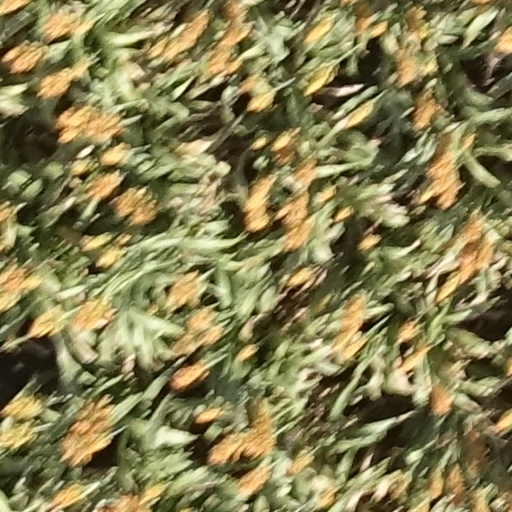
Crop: sorghum